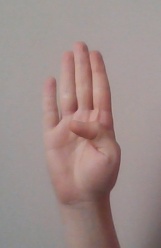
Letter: kaaf